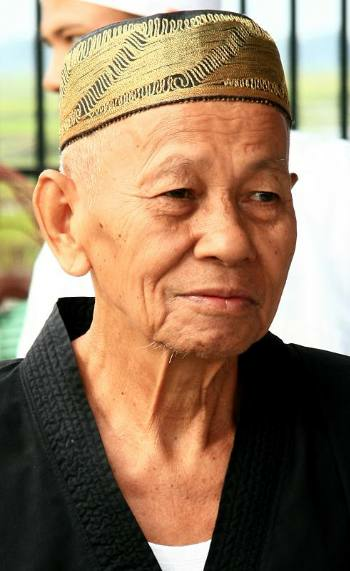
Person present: Yes